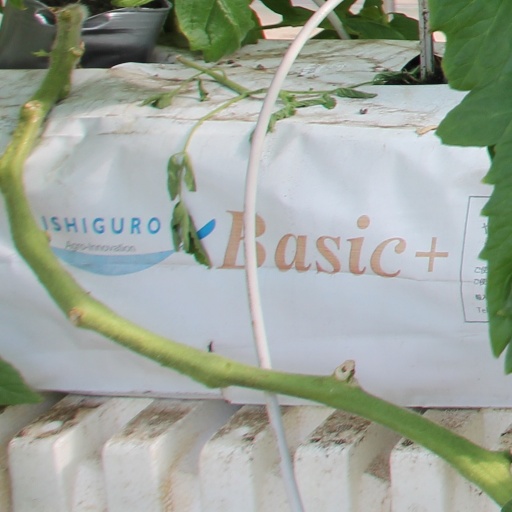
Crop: tomato